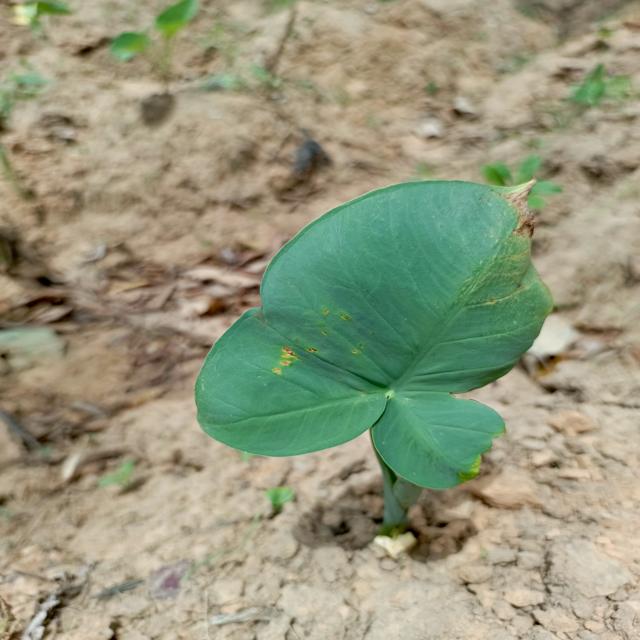
Label: Early_Blight